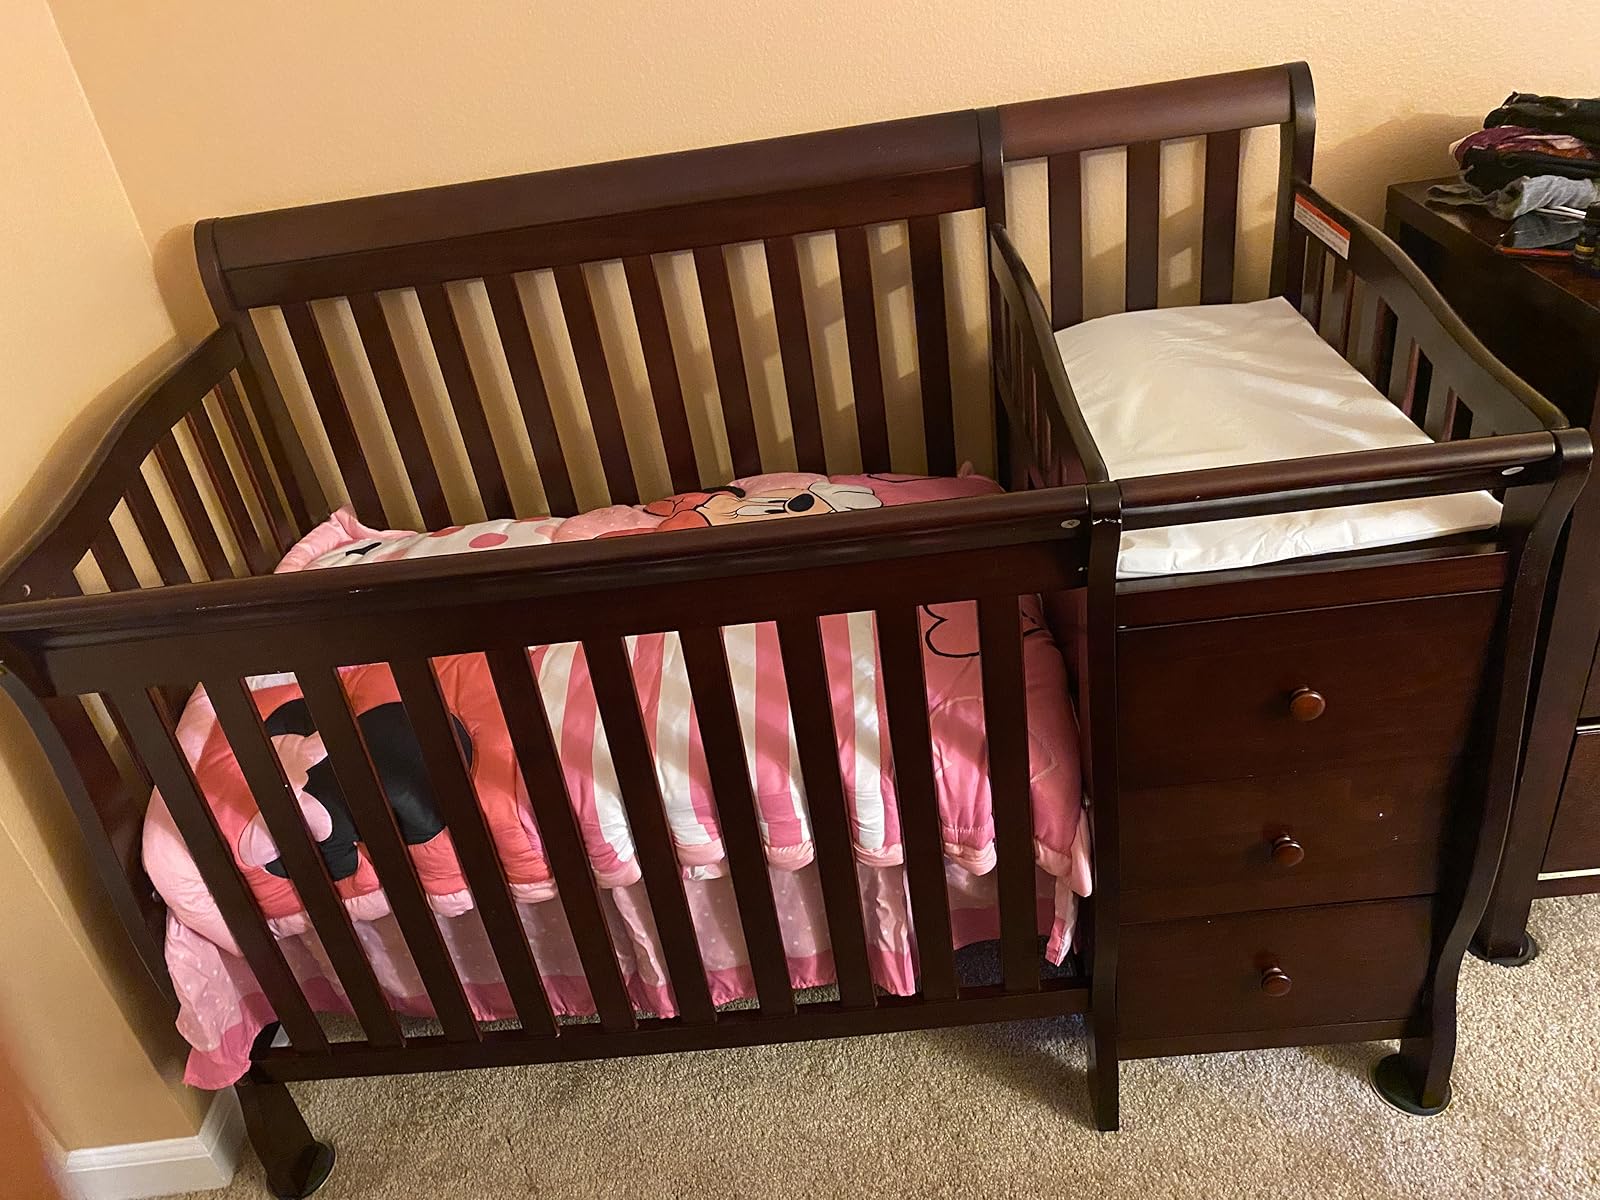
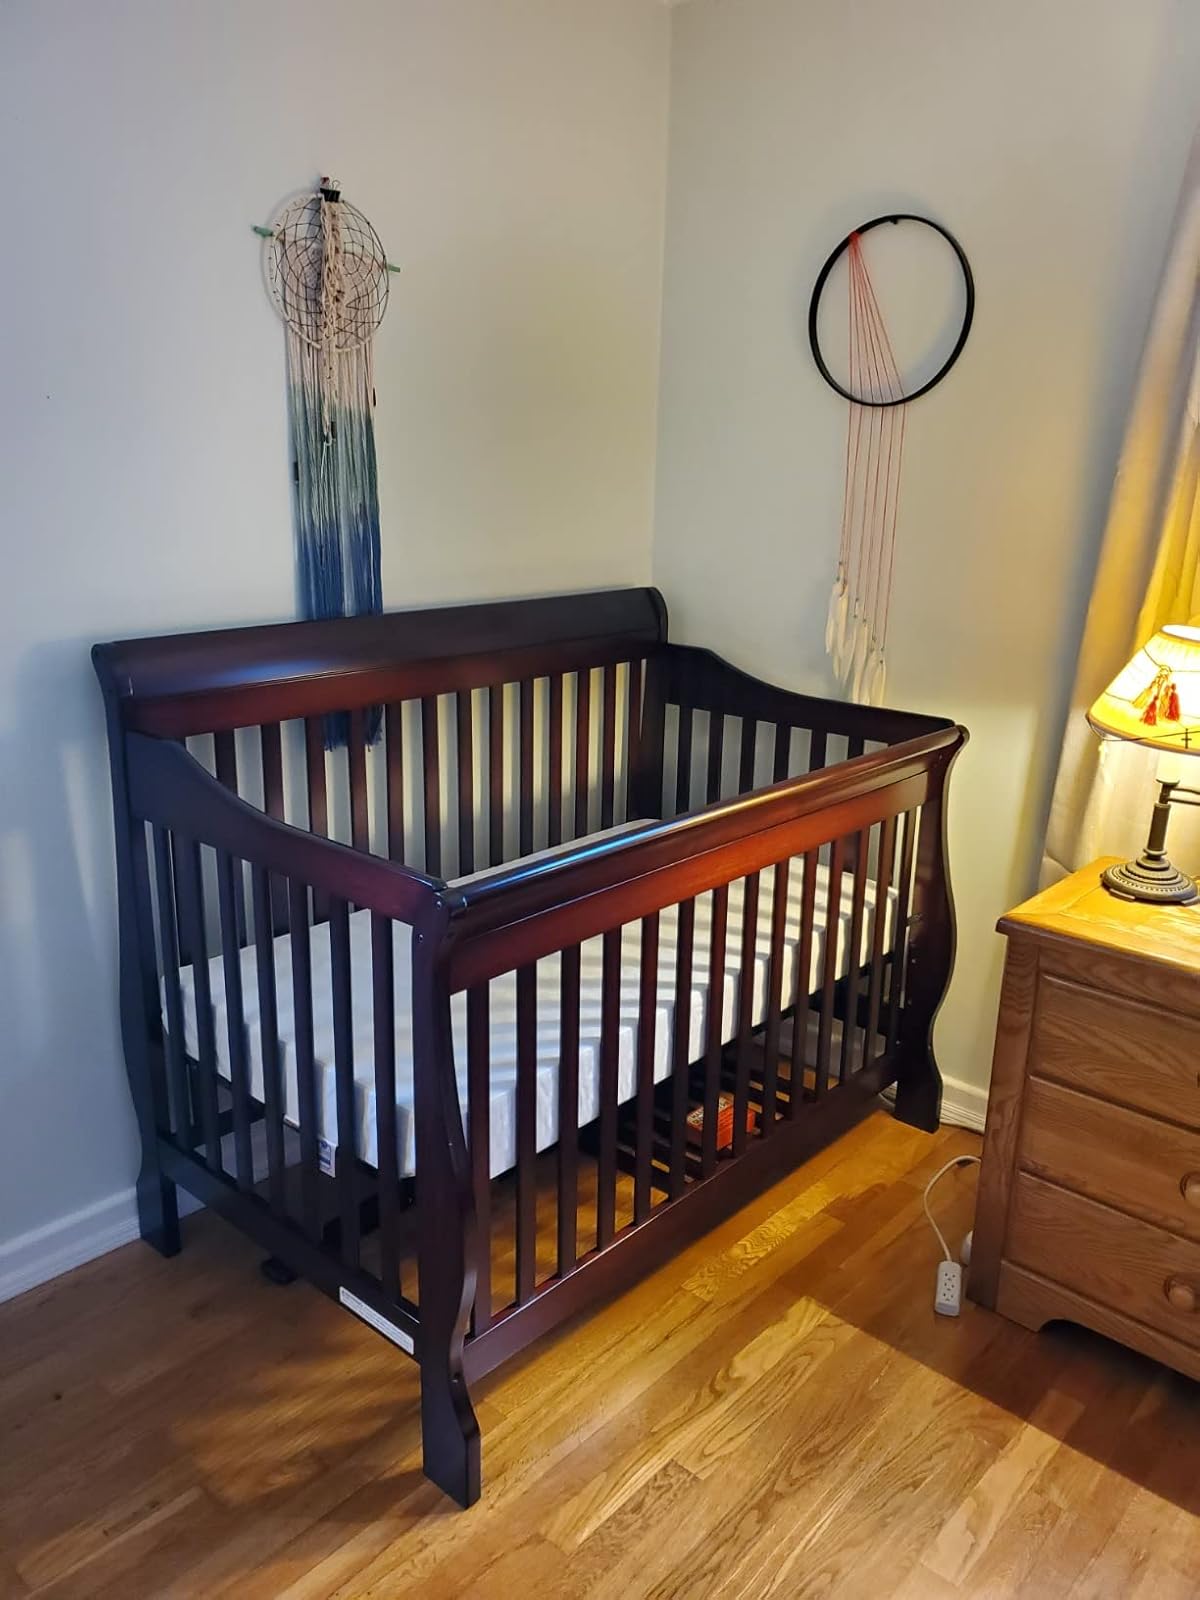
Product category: products_crib
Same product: no